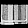
Label: Bag